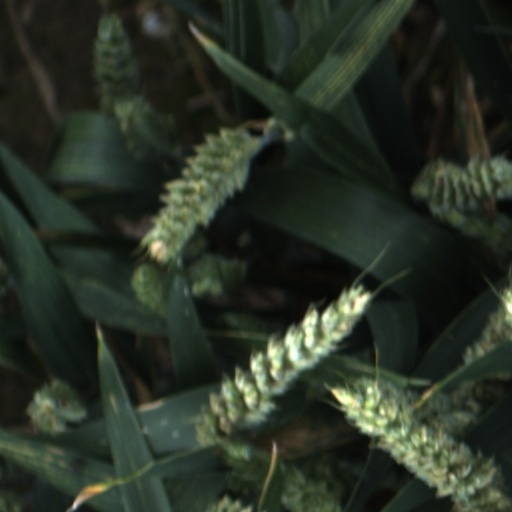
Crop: wheat